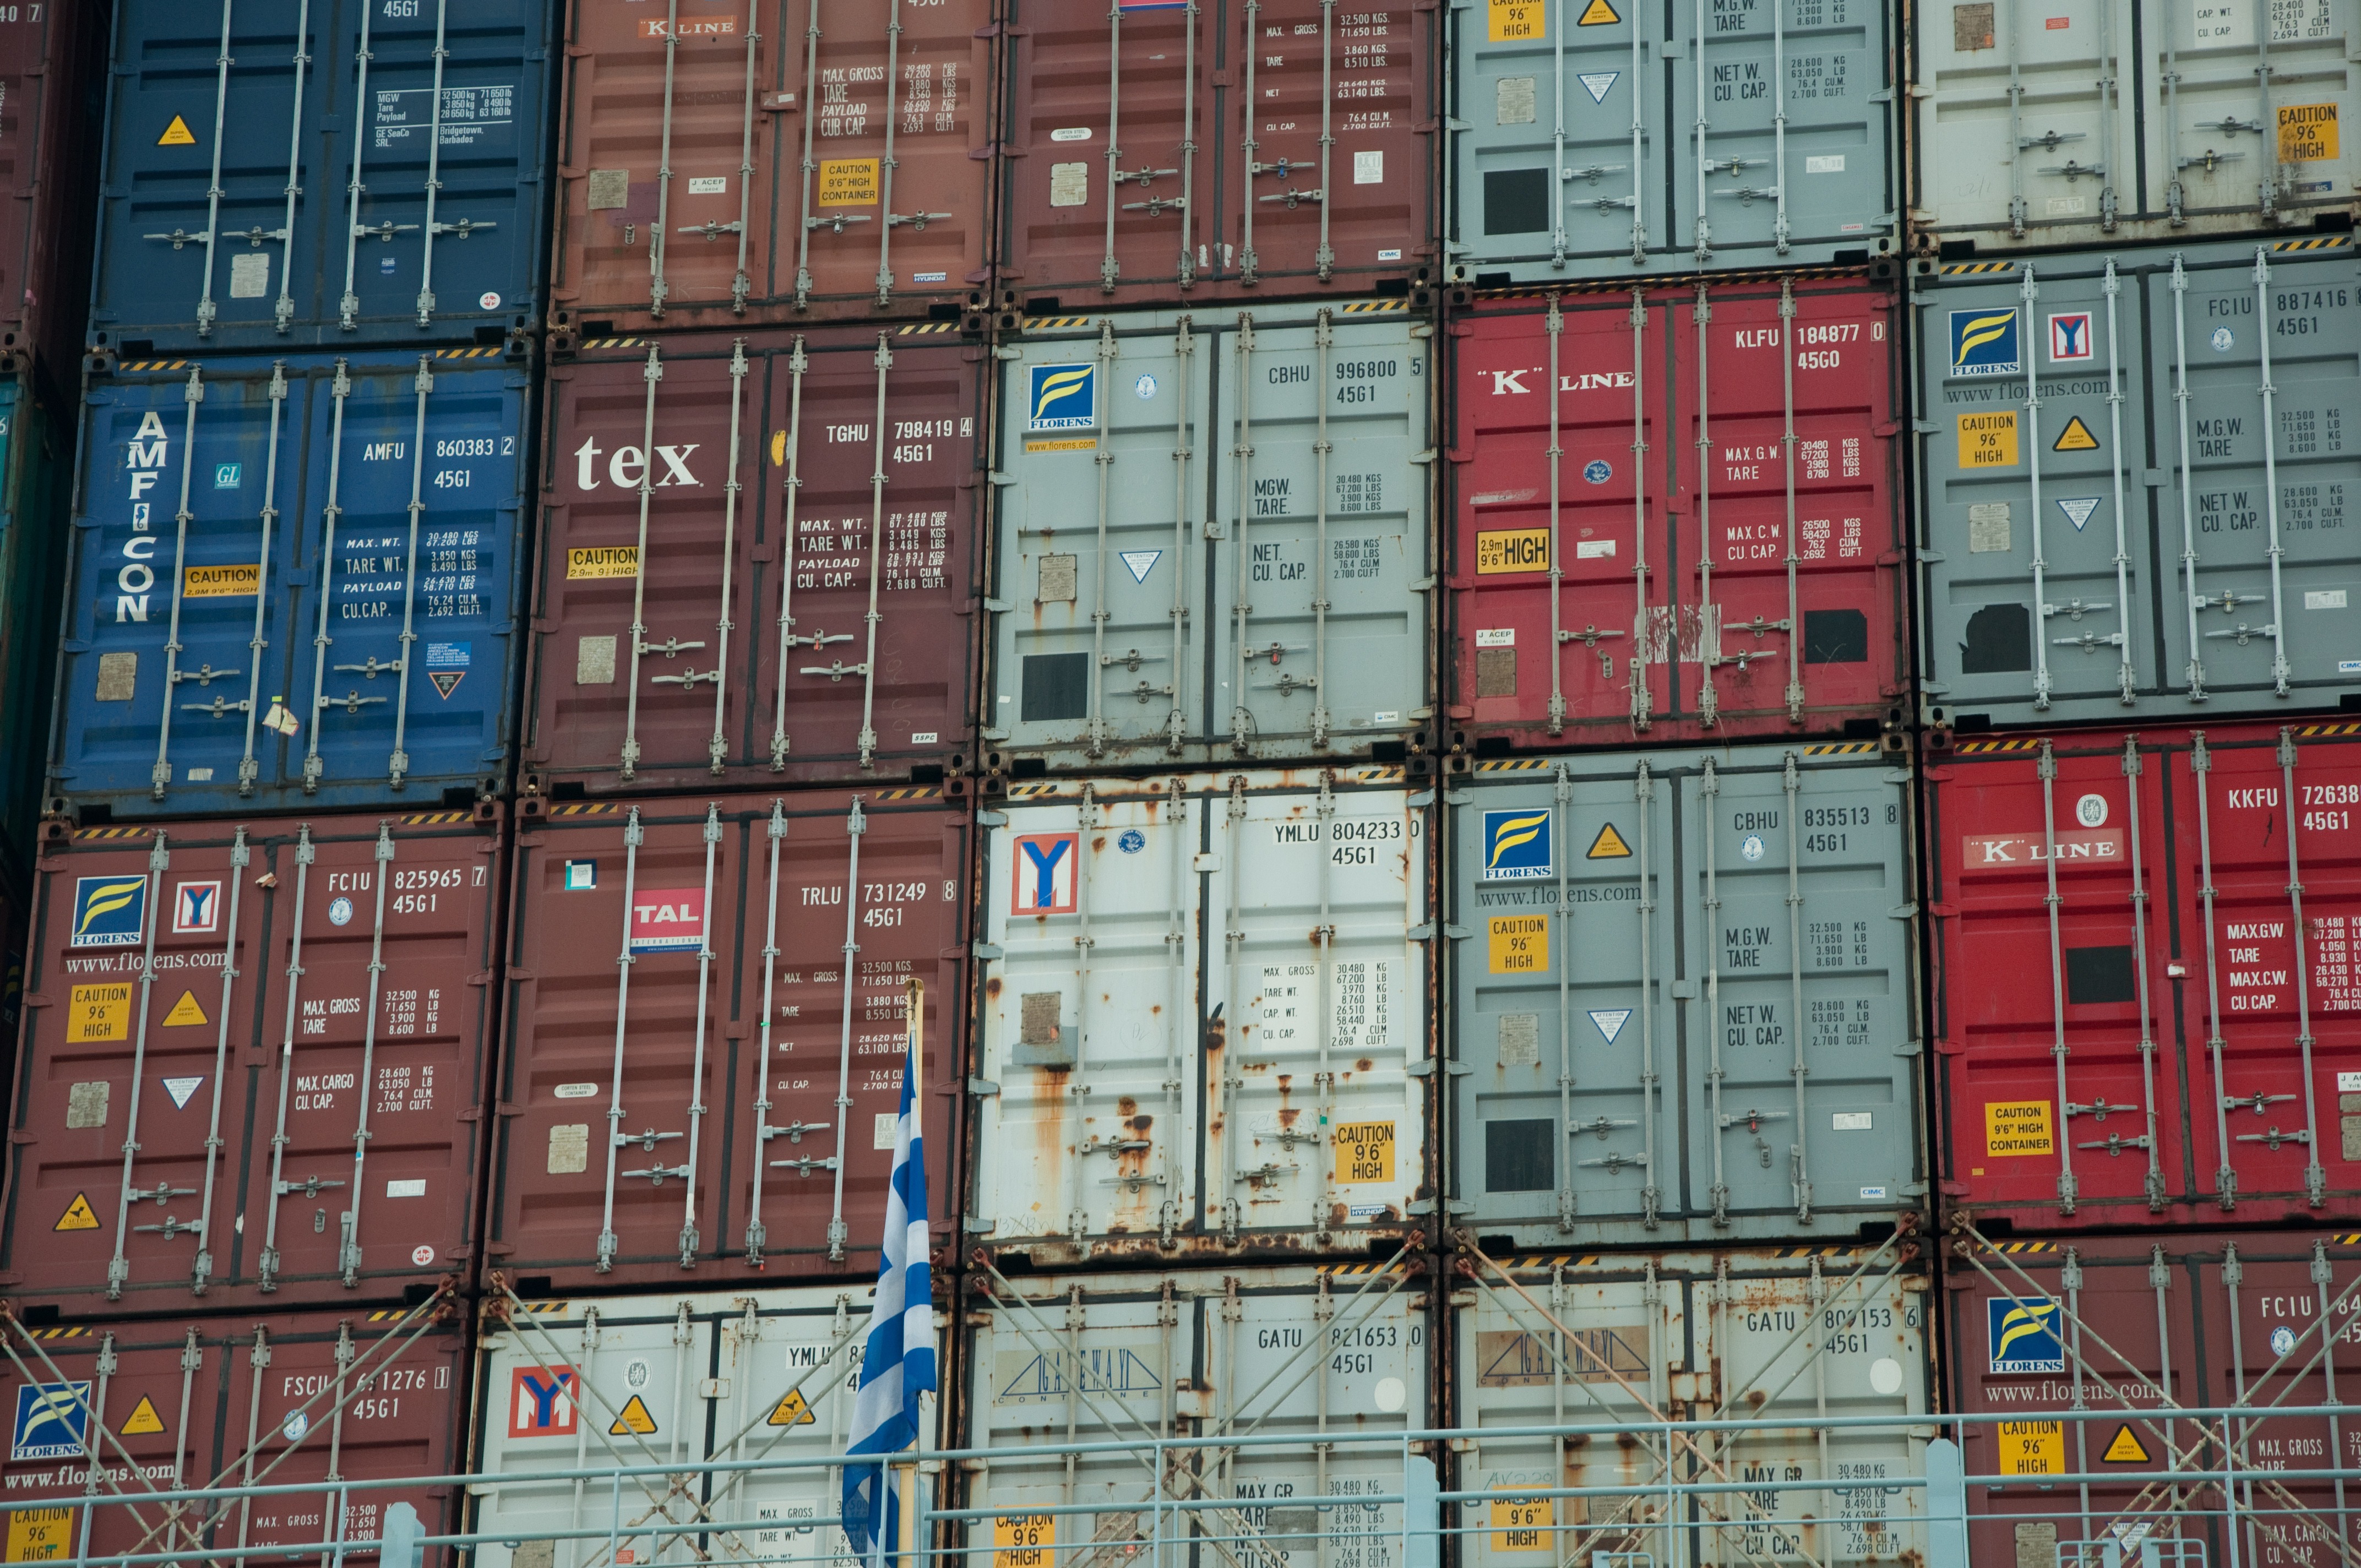
street, wall, color, facade, port, art, design, container, hamburg, urban area, personal computer hardware